Azerbaijan Minifootball Federation

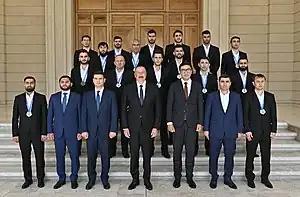
Ilham Aliyev has received members of the Azerbaijan national minifootball team who won the European Championship in Slovakia.

One of the main activities of the Federation is the organization of domestic and international competitions. AMF regularly hosts tournaments and leagues throughout the year and sends the national mini-soccer team to international tournaments to represent Azerbaijan on the global stage and promote the country's reputation as a competitive force in the sport.